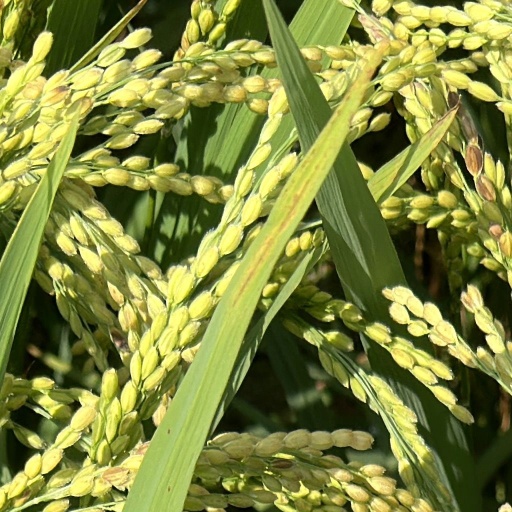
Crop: rice